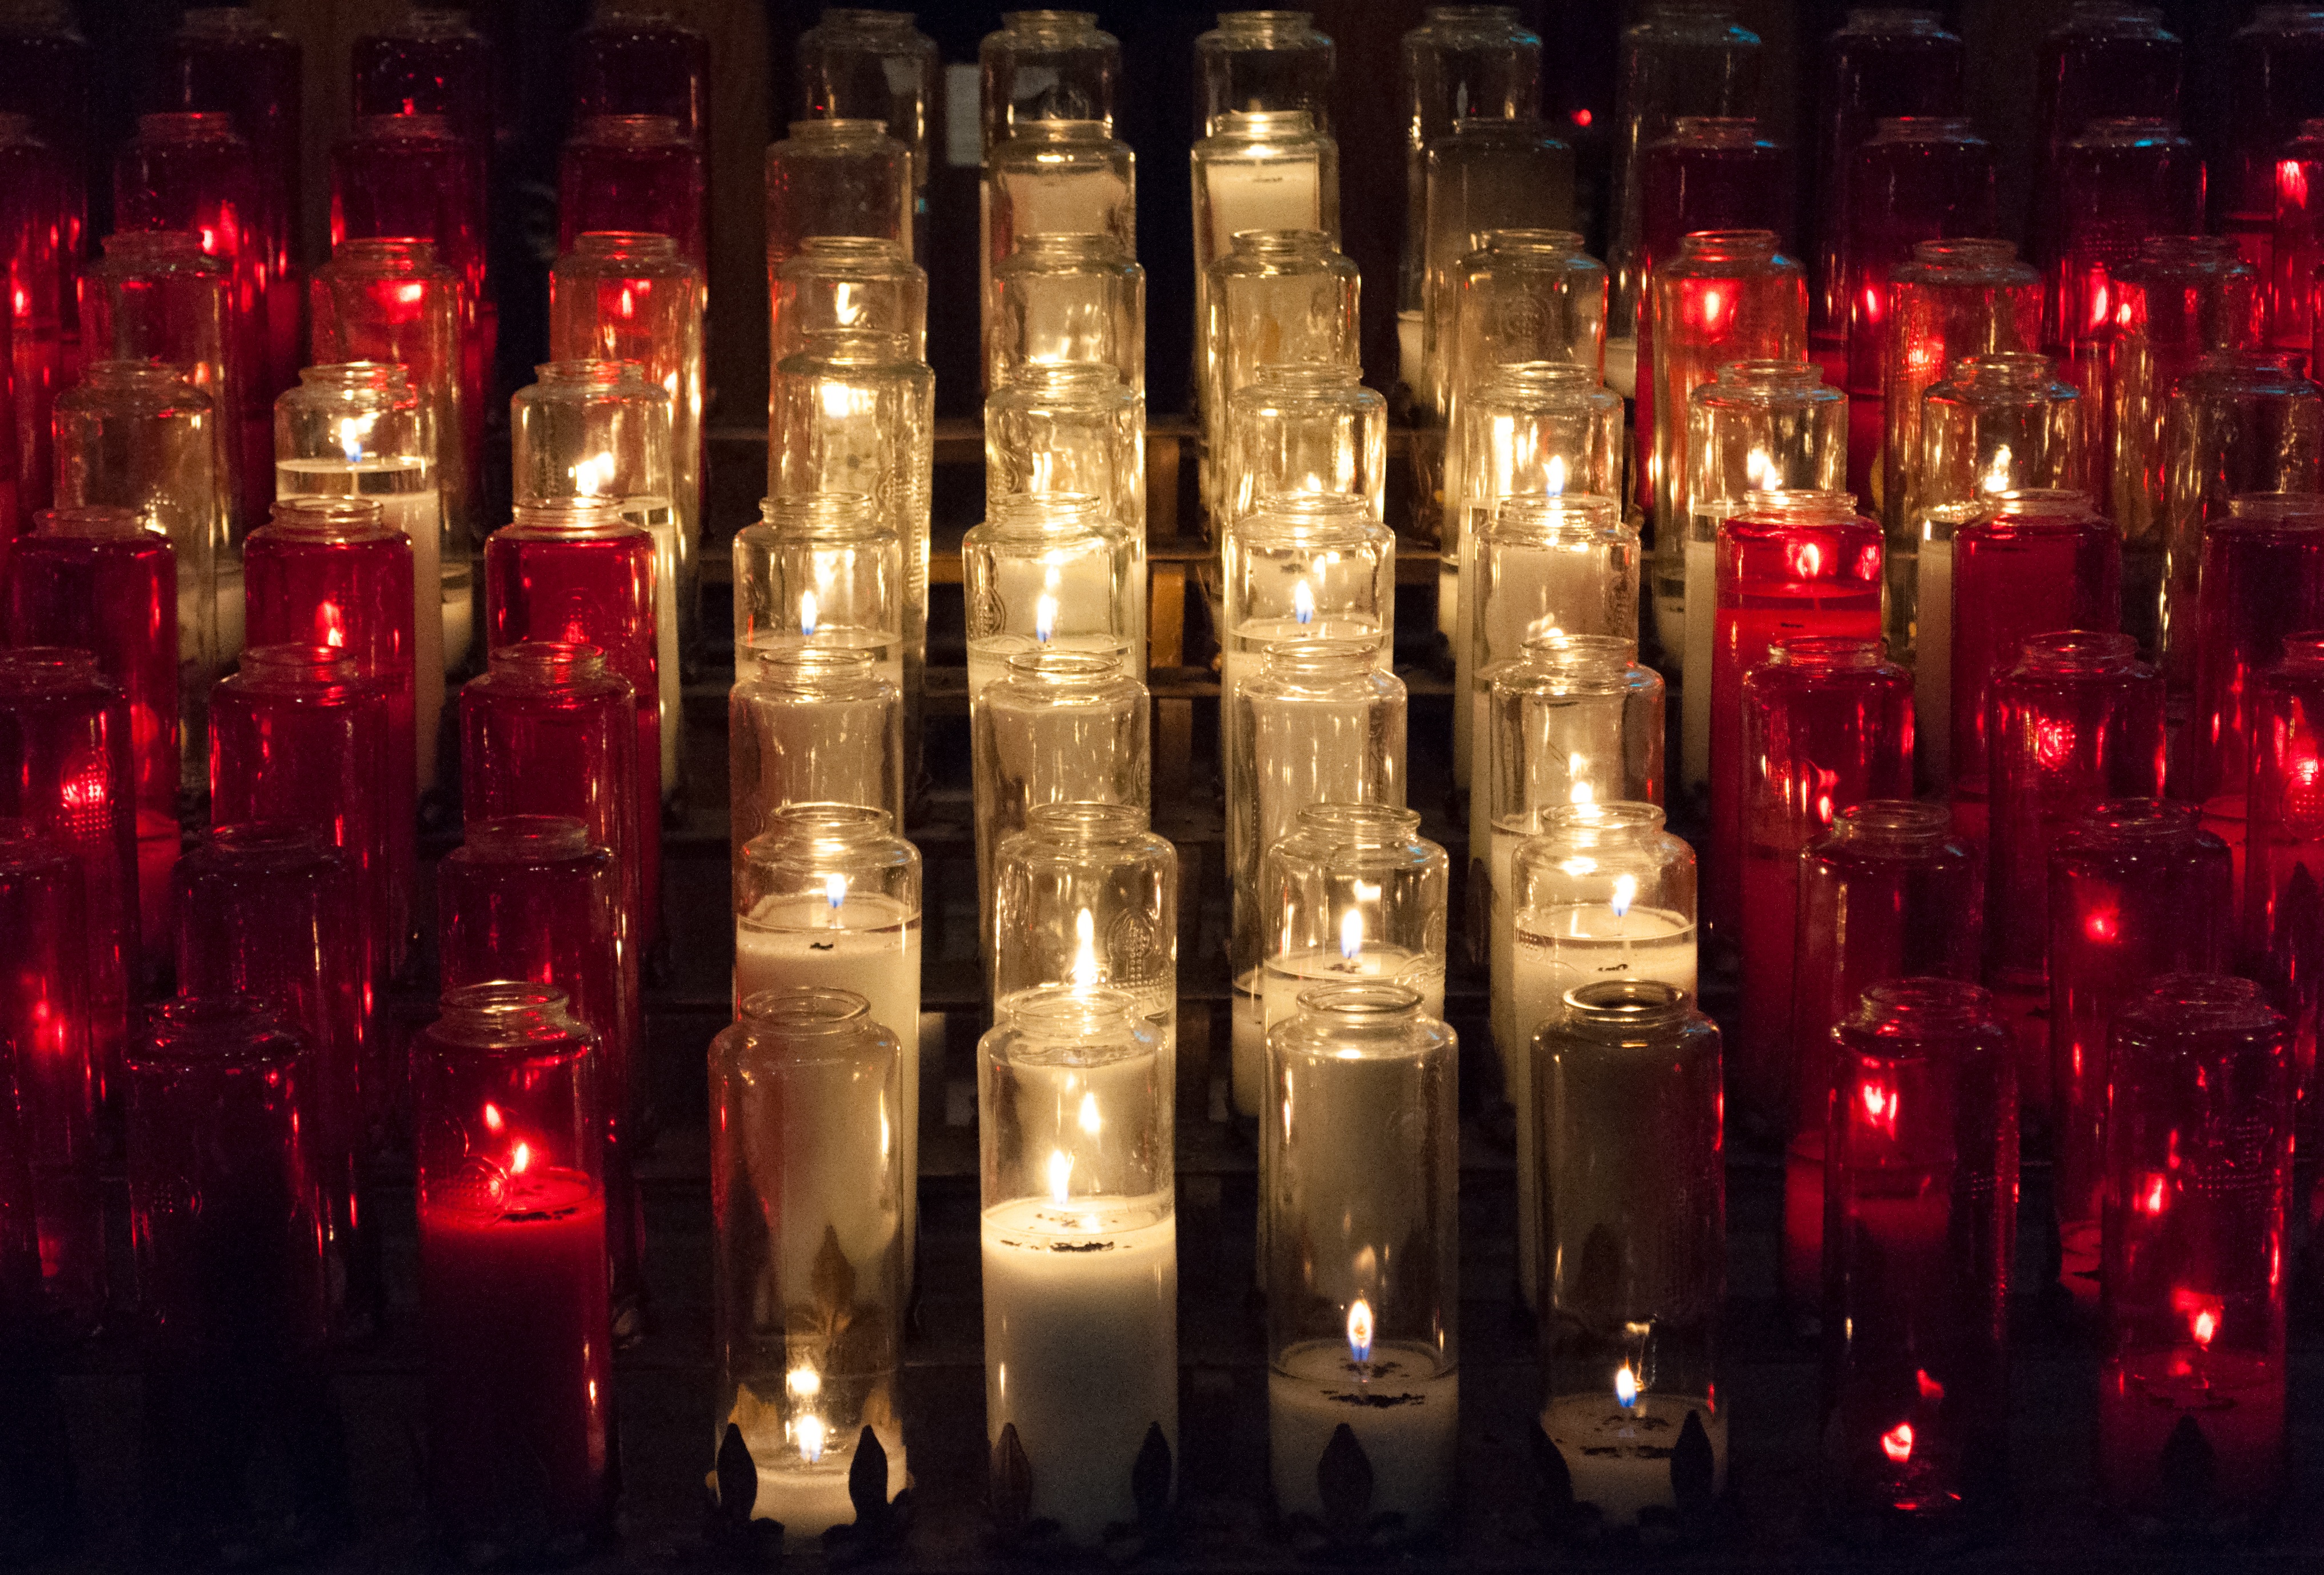
light, white, night, bar, red, drink, church, lighting, alcohol, candles, liqueur, distilled beverage